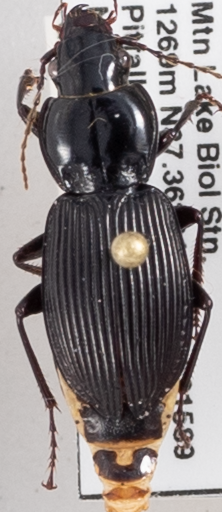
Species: Pterostichus coracinus
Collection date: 2018-06-05
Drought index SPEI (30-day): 0.552
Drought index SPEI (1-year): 0.47
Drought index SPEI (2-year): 0.63